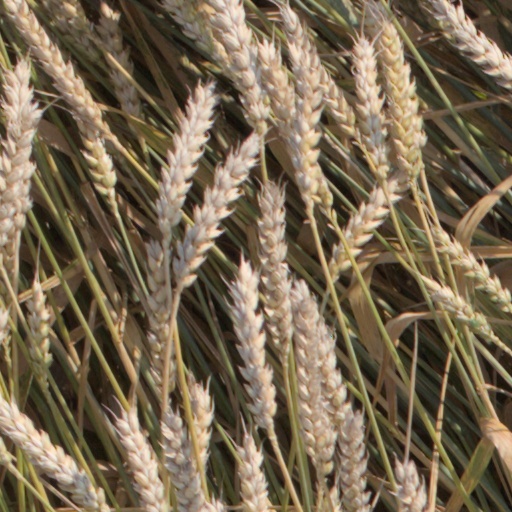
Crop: wheat